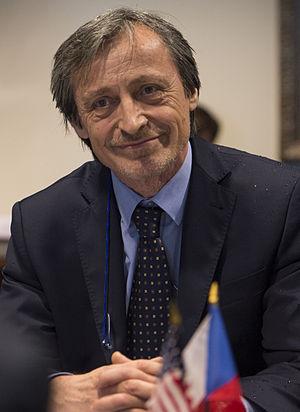
Martin Stropnický, né le 19 décembre 1956 à Prague, est un homme politique tchèque membre de l'Action des citoyens mécontents. Il est ministre des Affaires étrangères de le 2017 à 2018.
Le ministère de la Défense de la République tchèque est le département ministériel tchèque chargé et de la planification et mise en œuvre de la politique de défense de la République tchèque.